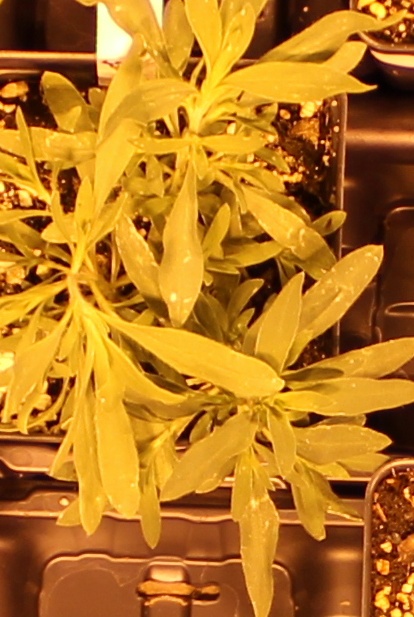
Label: Kochia